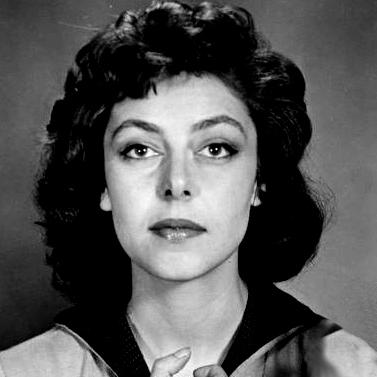
Age: 26